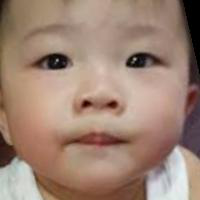
Age group: age 01-10